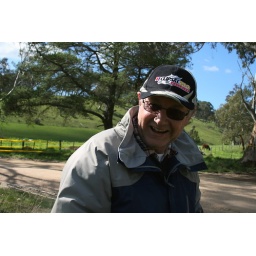
Hee Hee - DJ is still at home in bed and missin this...